Andrew Dolkart

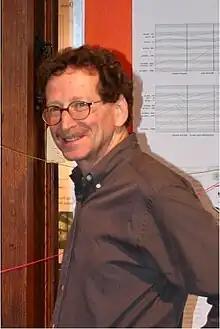
Andrew Dolkart

Andrew Scott Dolkart is a professor of historic preservation at the Columbia University Graduate School of Architecture, Planning and Preservation (GSAPP) and served as the director of the school's Historic Preservation Program from 2008 to 2016.